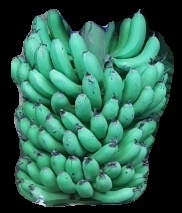
Variety: pachbale
Grade: grade1